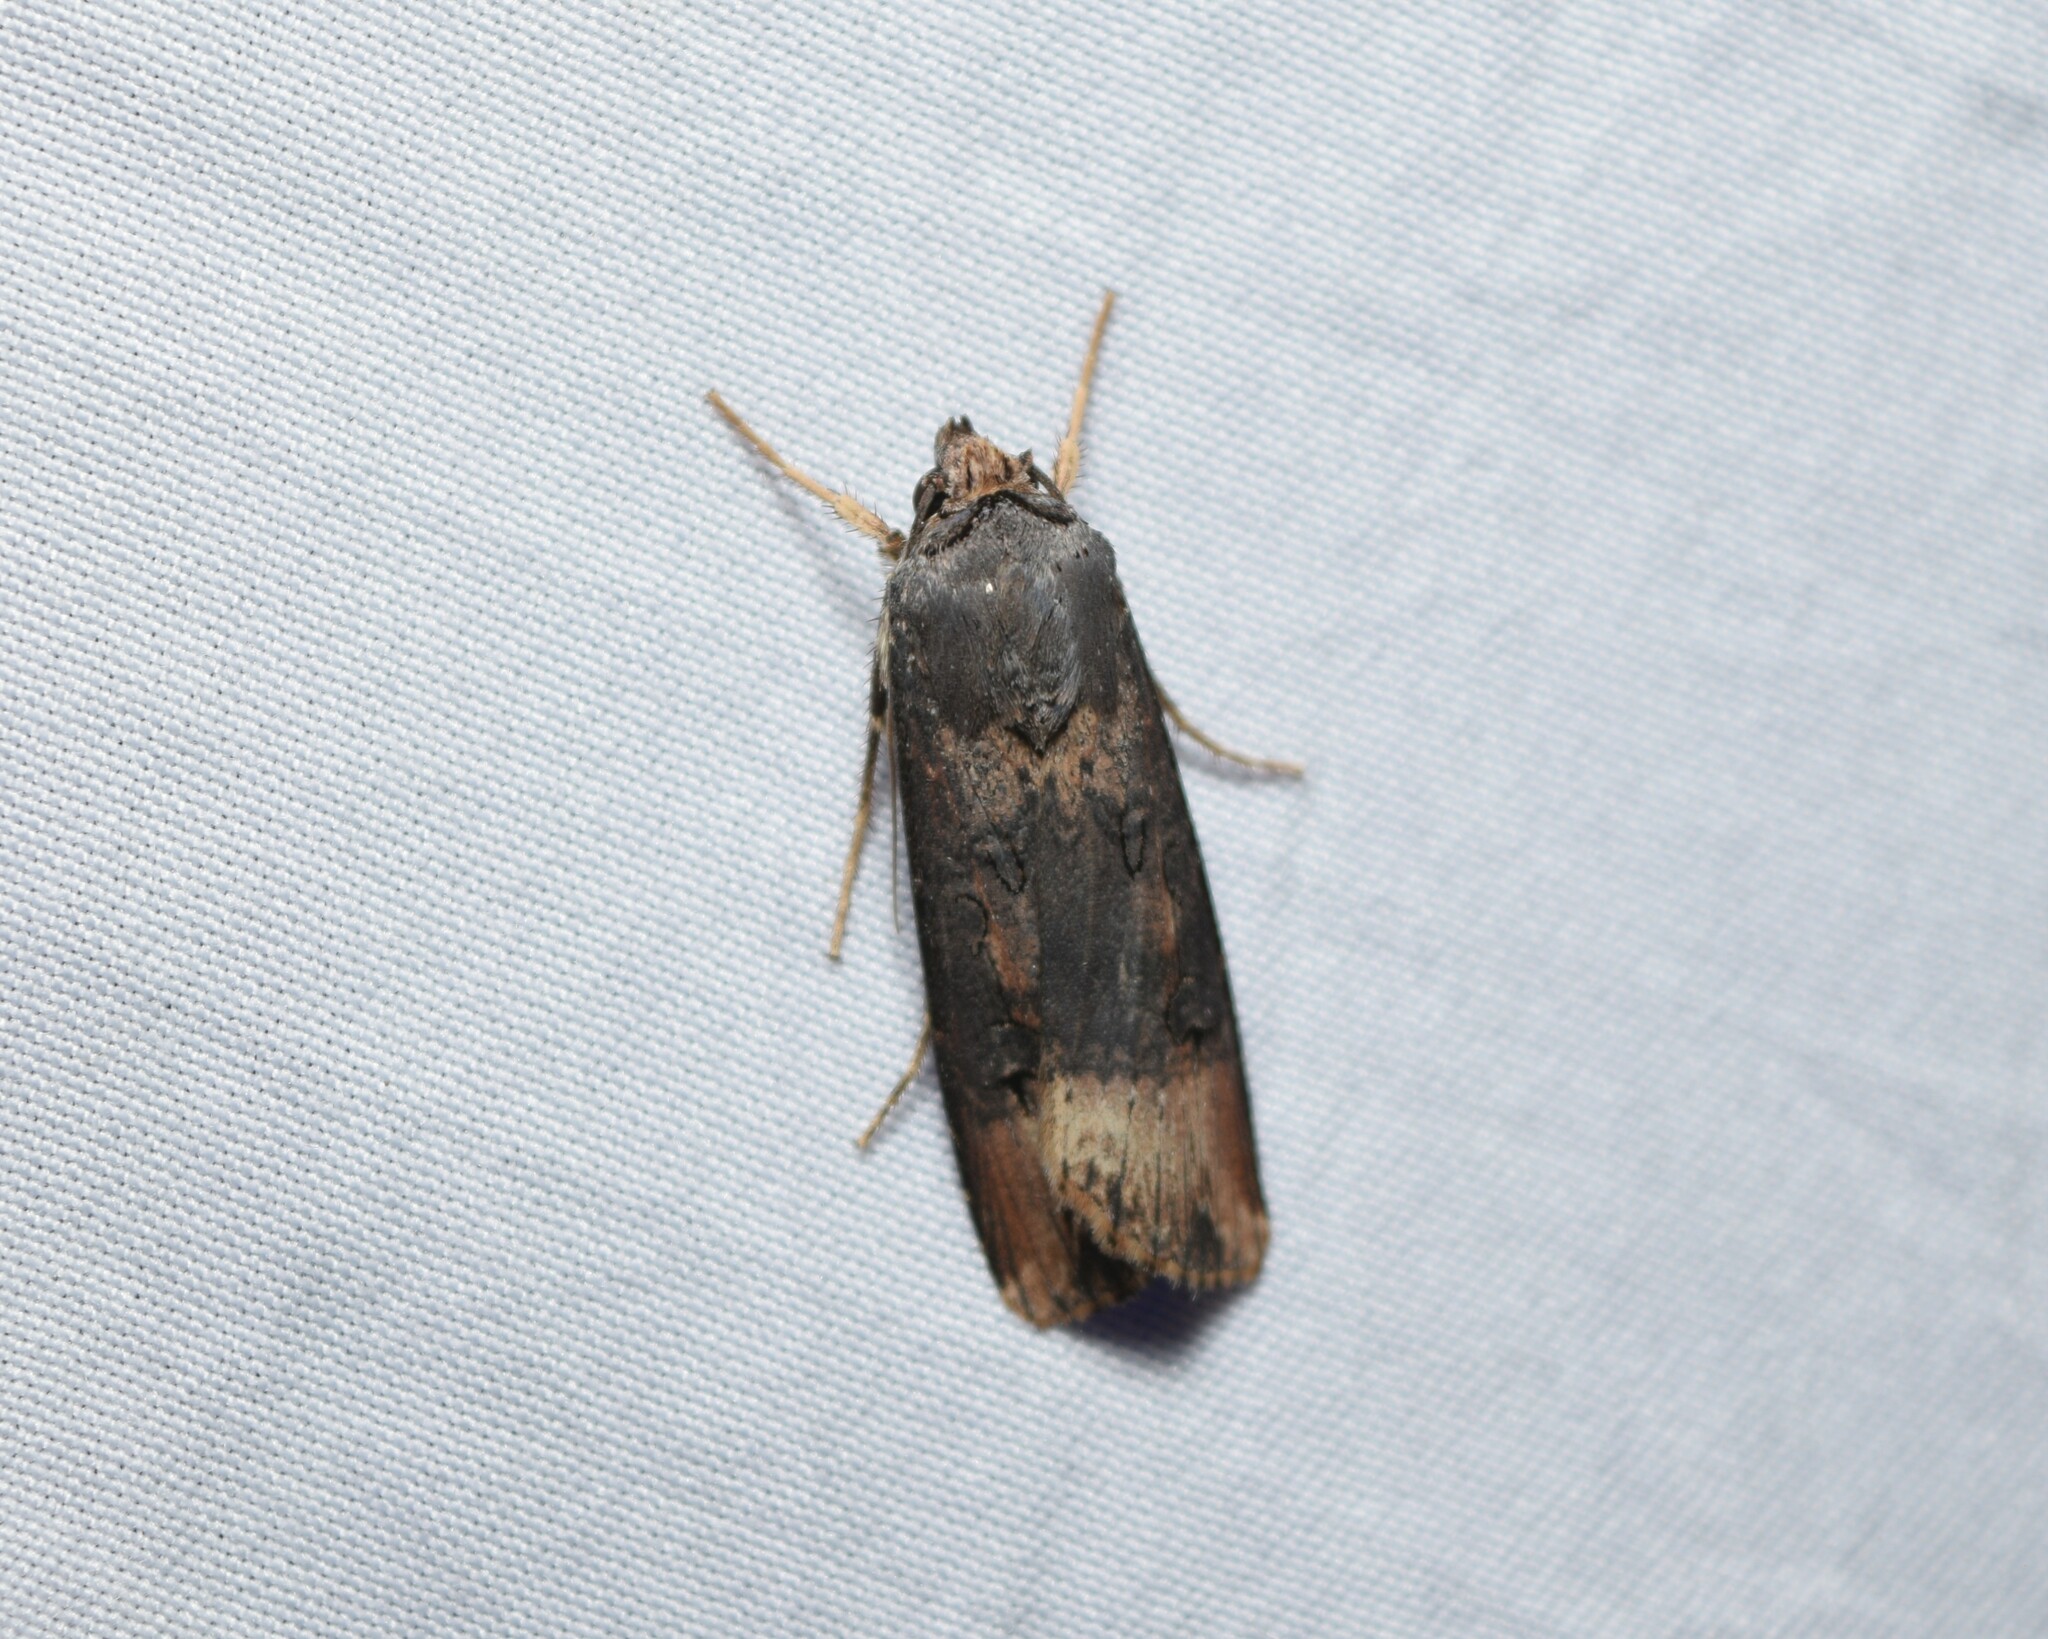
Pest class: cutworms